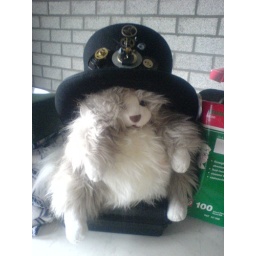
The cat in a hat